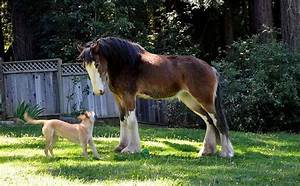
Label: horse